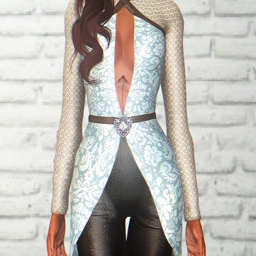
a top heavily inspired by person .